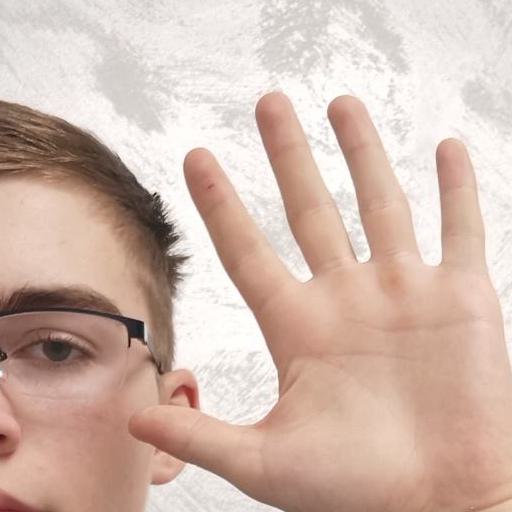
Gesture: palm